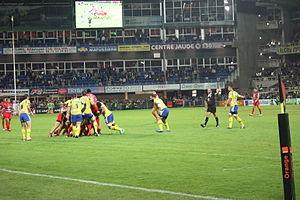
ASM-MHR
Cette page présente la saison 2014-2015 de l'ASM Clermont Auvergne en Top 14 et en ERCC1.